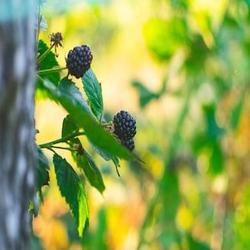
Label: Blackberry